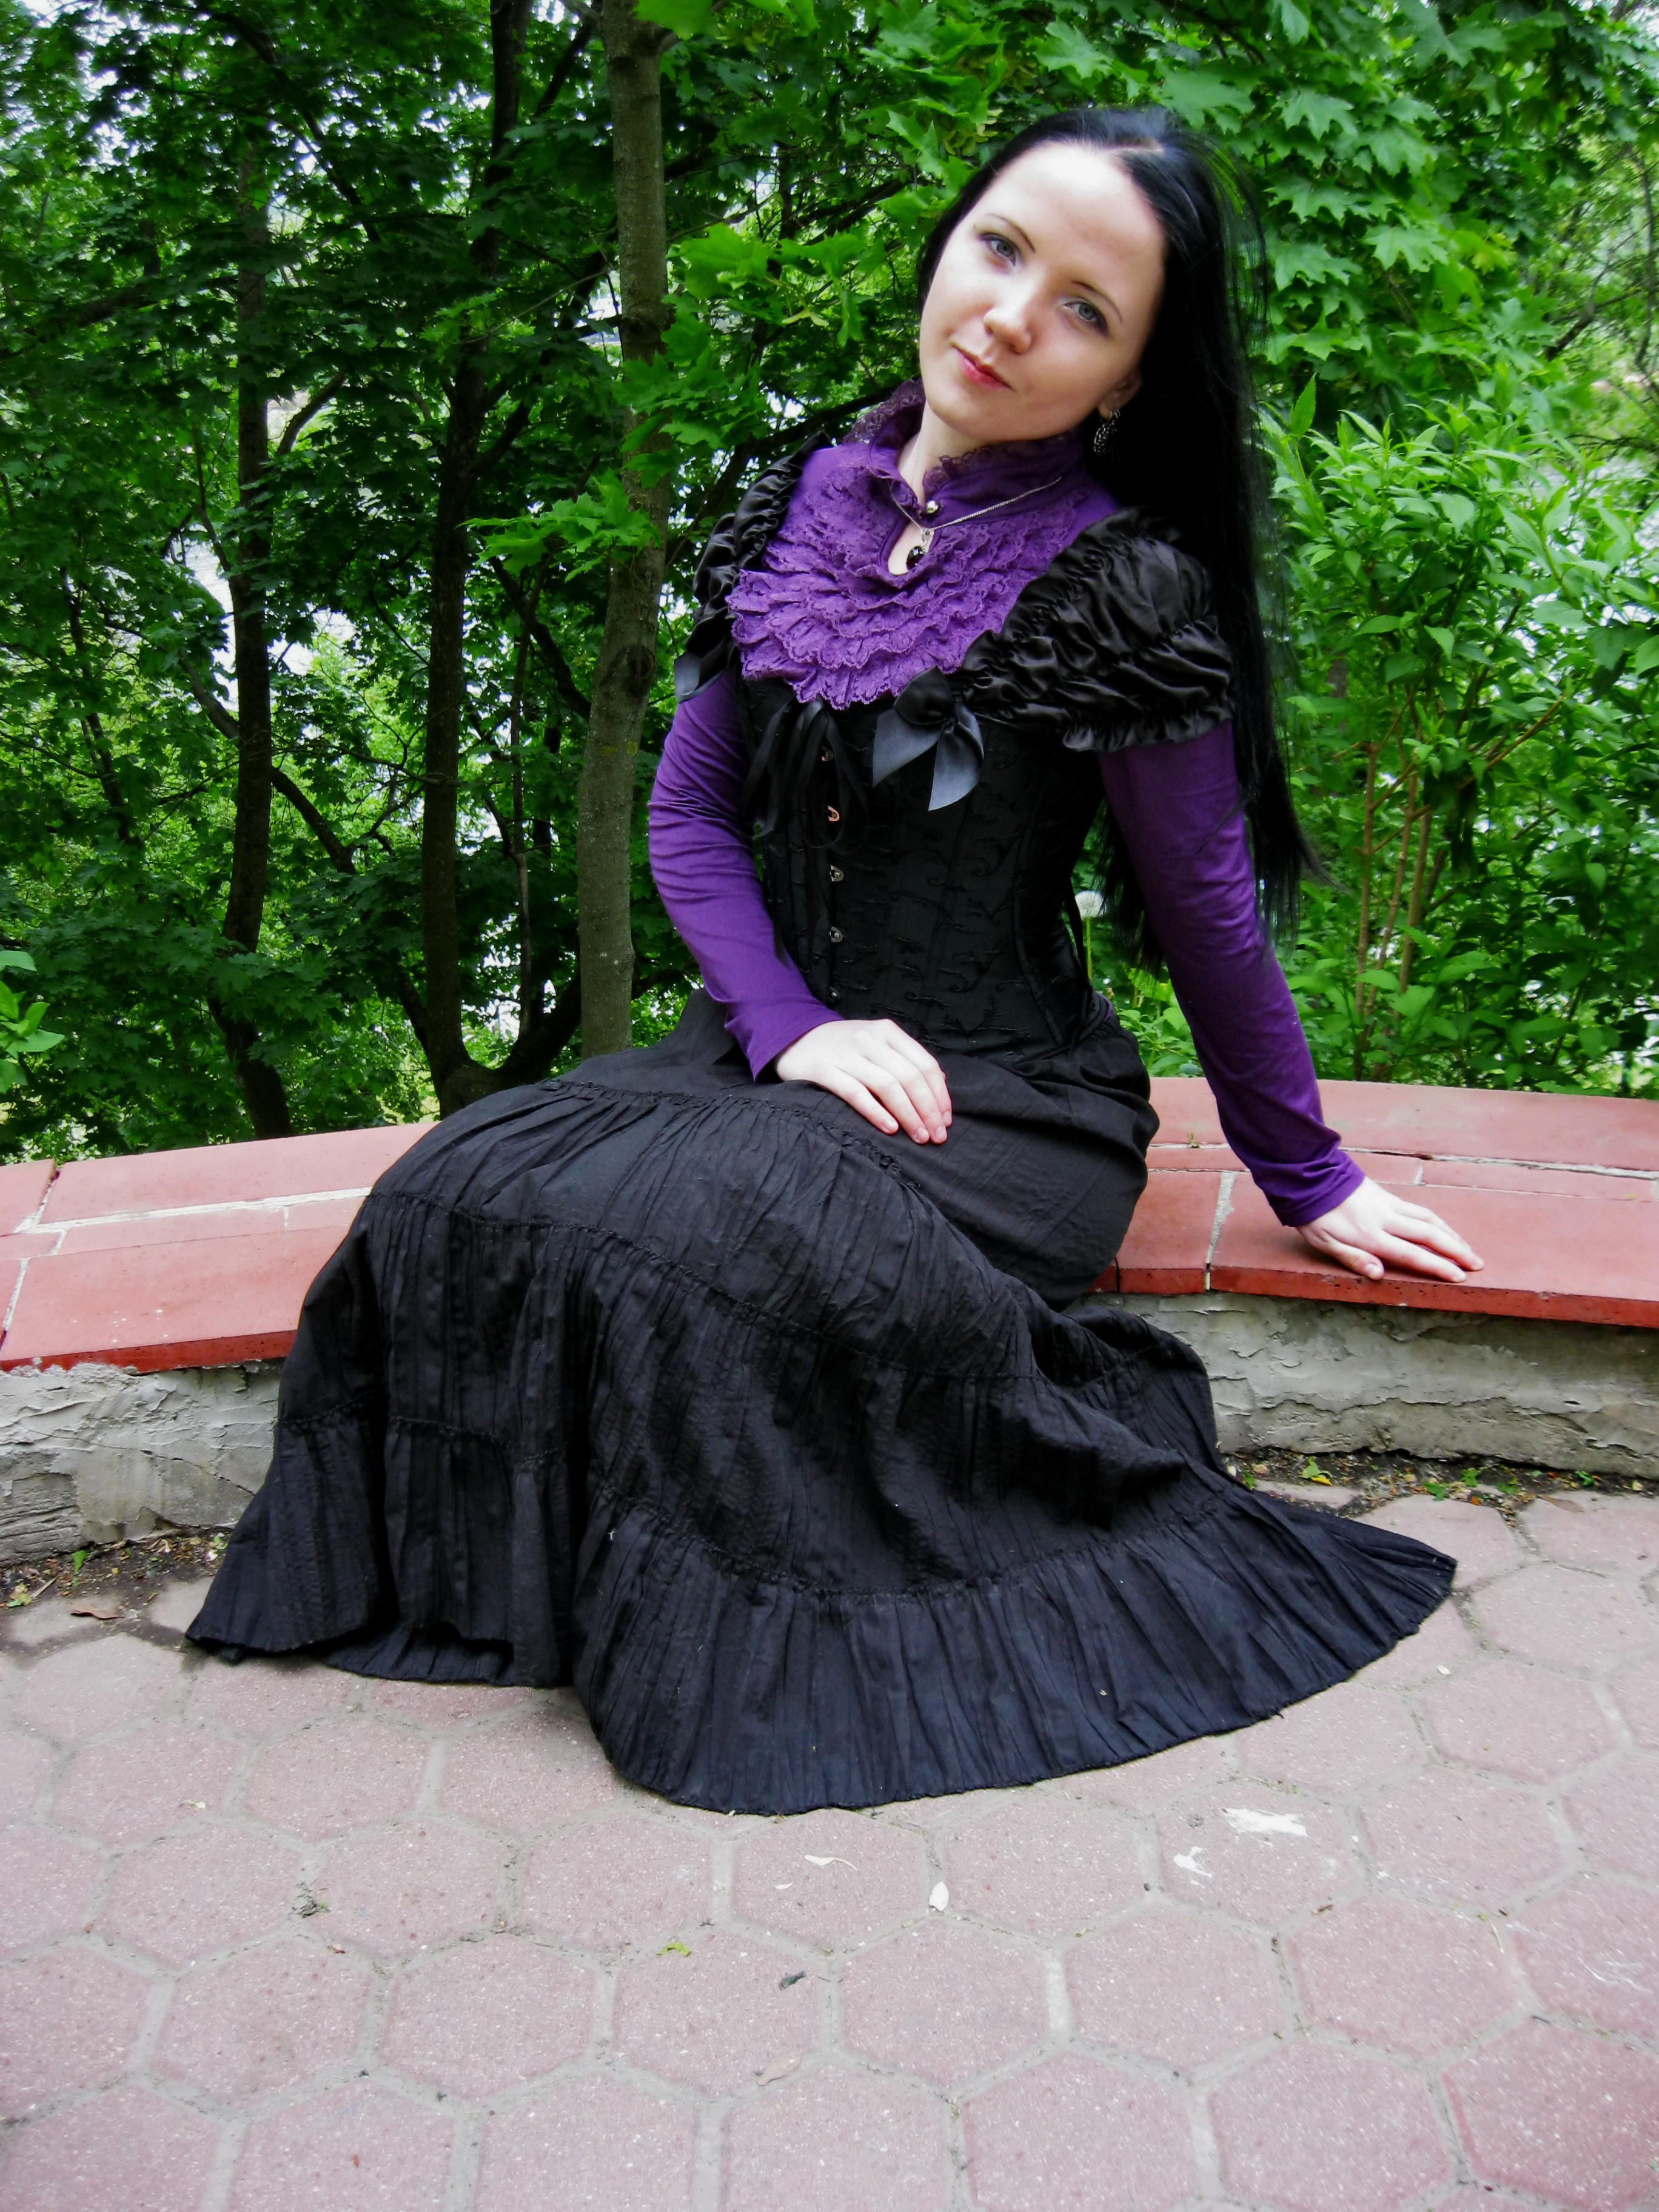
woman, fur, pattern, model, fashion, clothing, black, lady, outerwear, gothic, dress, footwear, beauty, costume, tights, abdomen, photo shoot